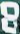
Number: 8